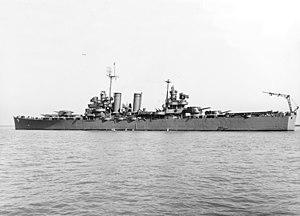
L'USS Nashville (CL-43) est un croiseur léger de classe Brooklyn construit pour l'United States Navy dans les années 1930. Il est le deuxième navire de l'US Navy à porter le nom de la capitale du Tennessee.